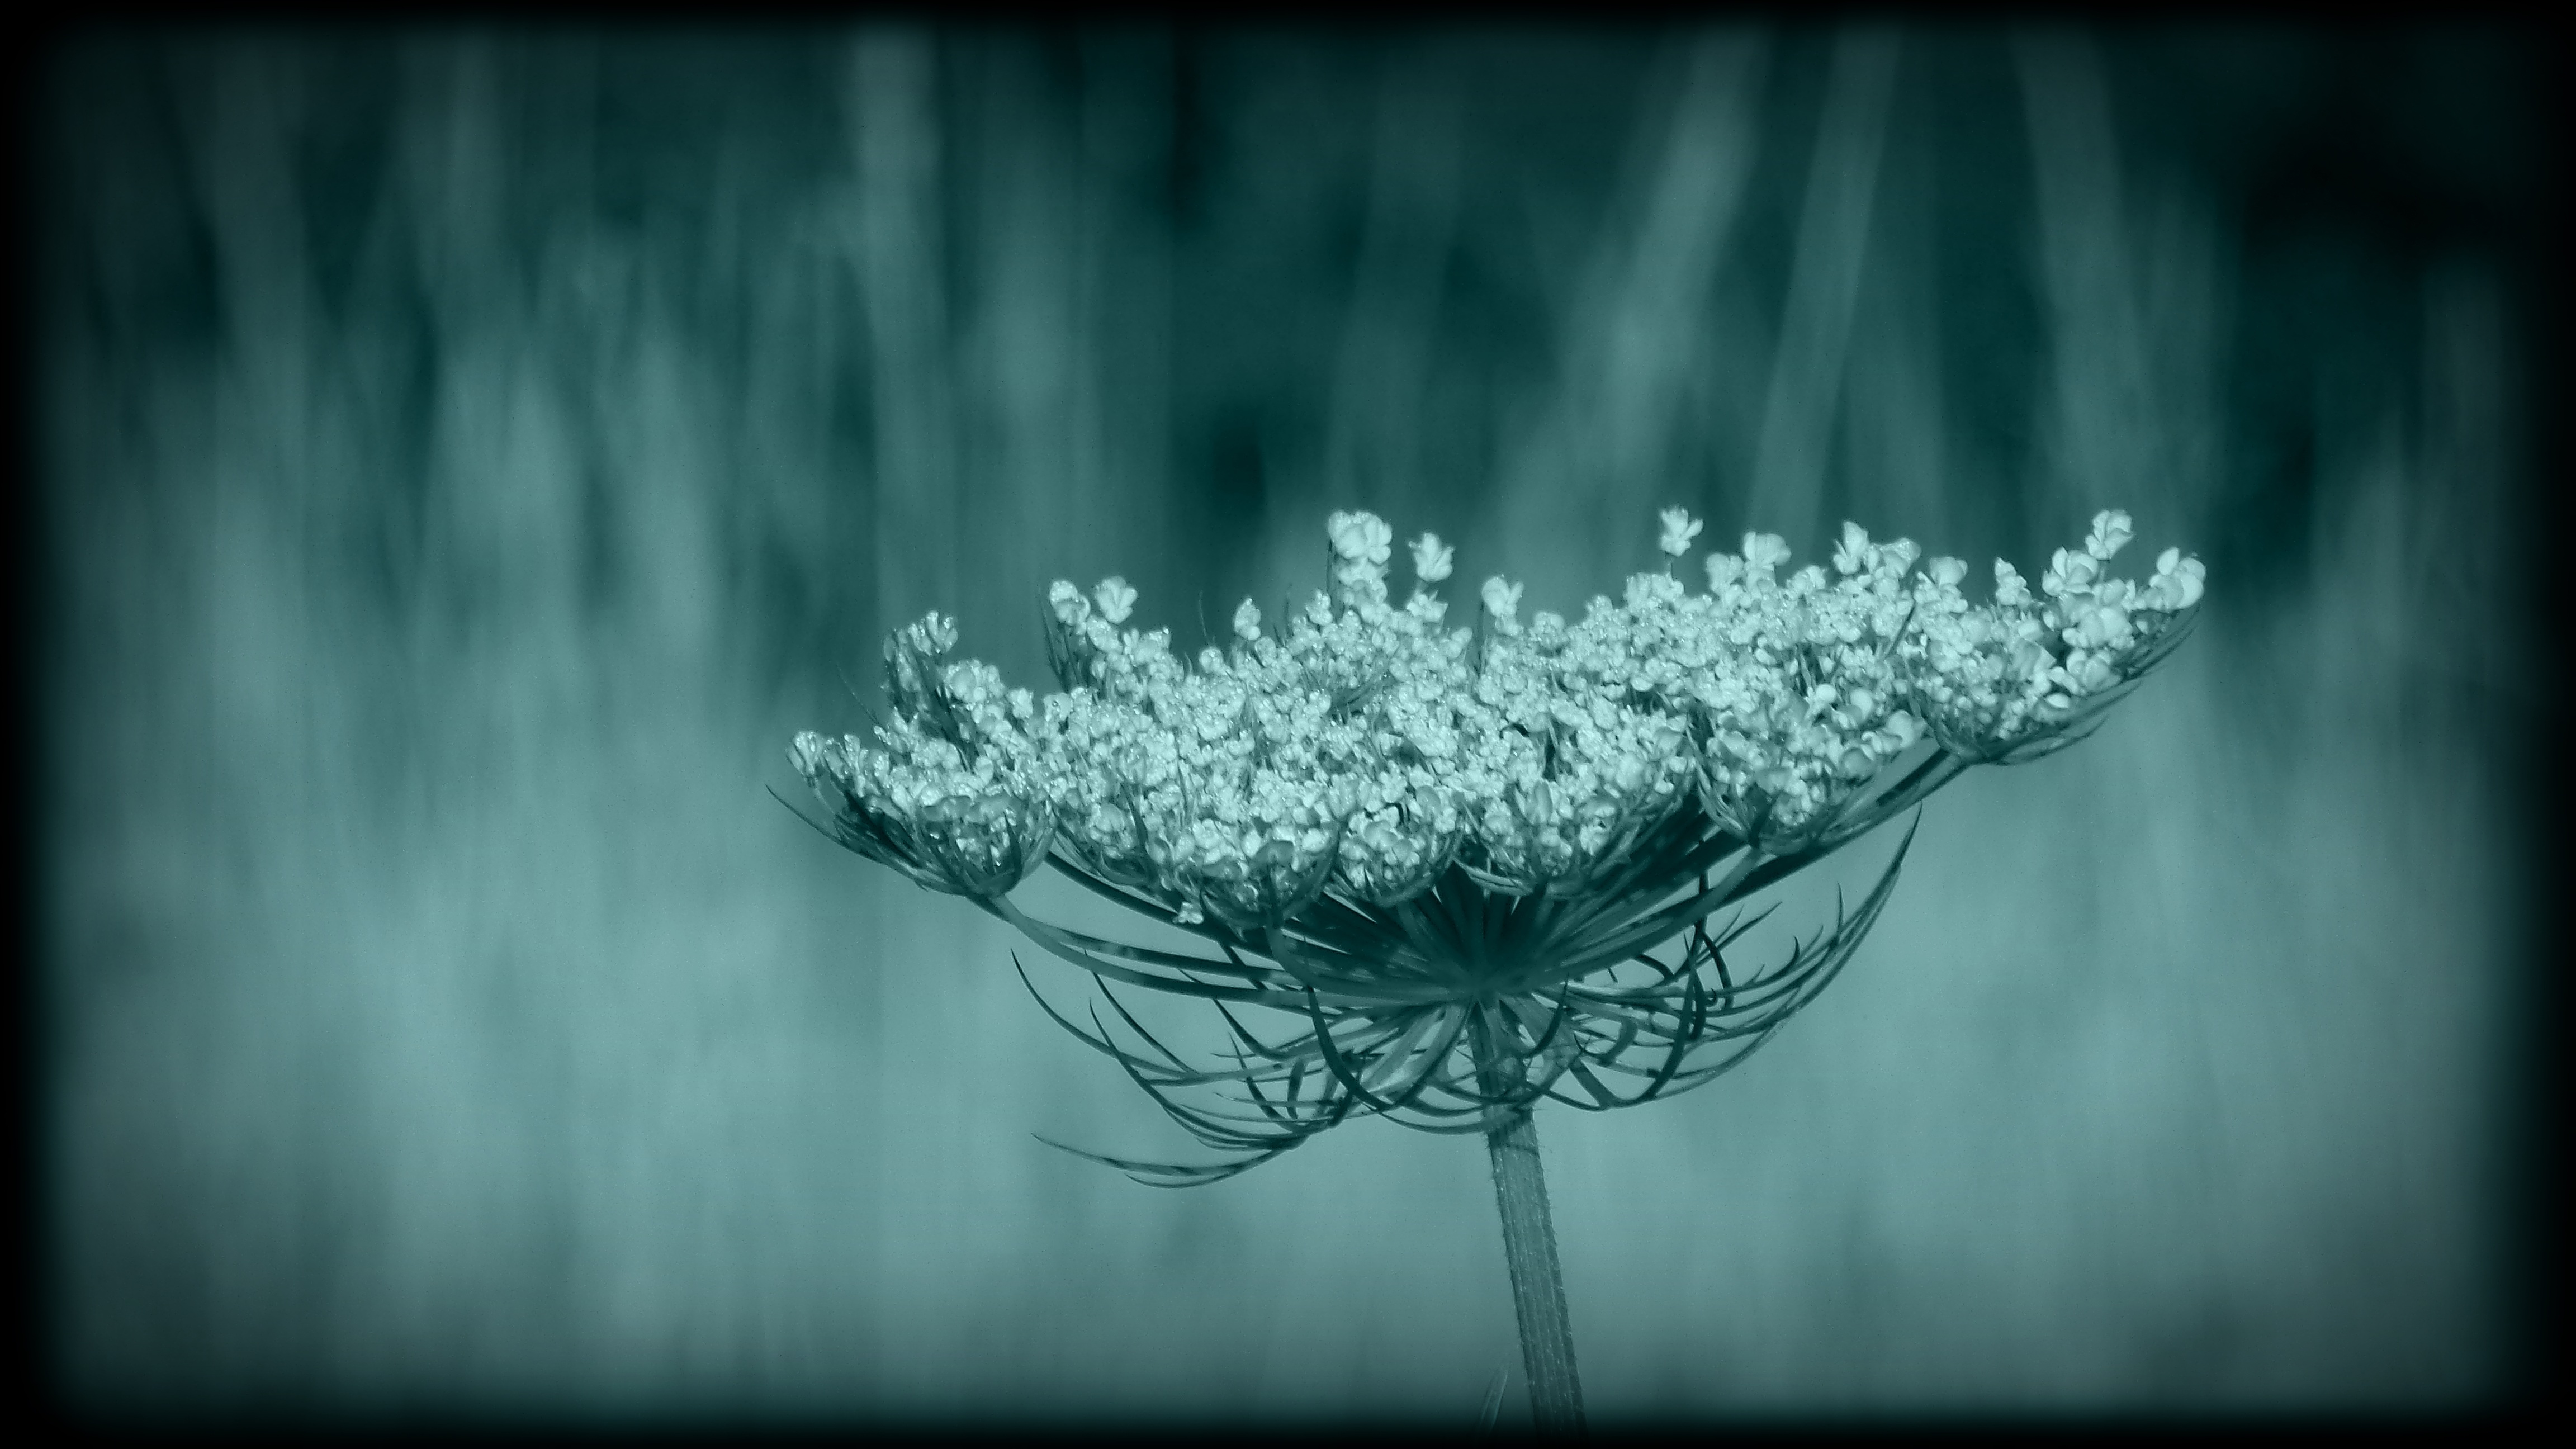
black and white, photography, leaf, flower, darkness, black, monochrome, wild flower, macro photography, wild carrot, monochrome photography, computer wallpaper